Agriculture in Madagascar

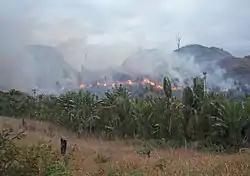
Slash-and-burn in the region west of Manantenina.

Most of the historical farming in Madagascar has been conducted by indigenous peoples. The French colonial period disturbed a very small percentage of land area, and even included some useful experiments in sustainable forestry. Slash-and-burn techniques, a component of some shifting cultivation systems have been practised by the inhabitants of Madagascar for centuries. As of 2006 some of the major agricultural products from slash-and-burn methods are wood, charcoal and grass for Zebu grazing. These practises have taken perhaps the greatest toll on land fertility since the end of French rule, mainly due to population growth pressures.